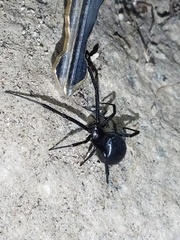
Species: Lactrodectus_hesperus